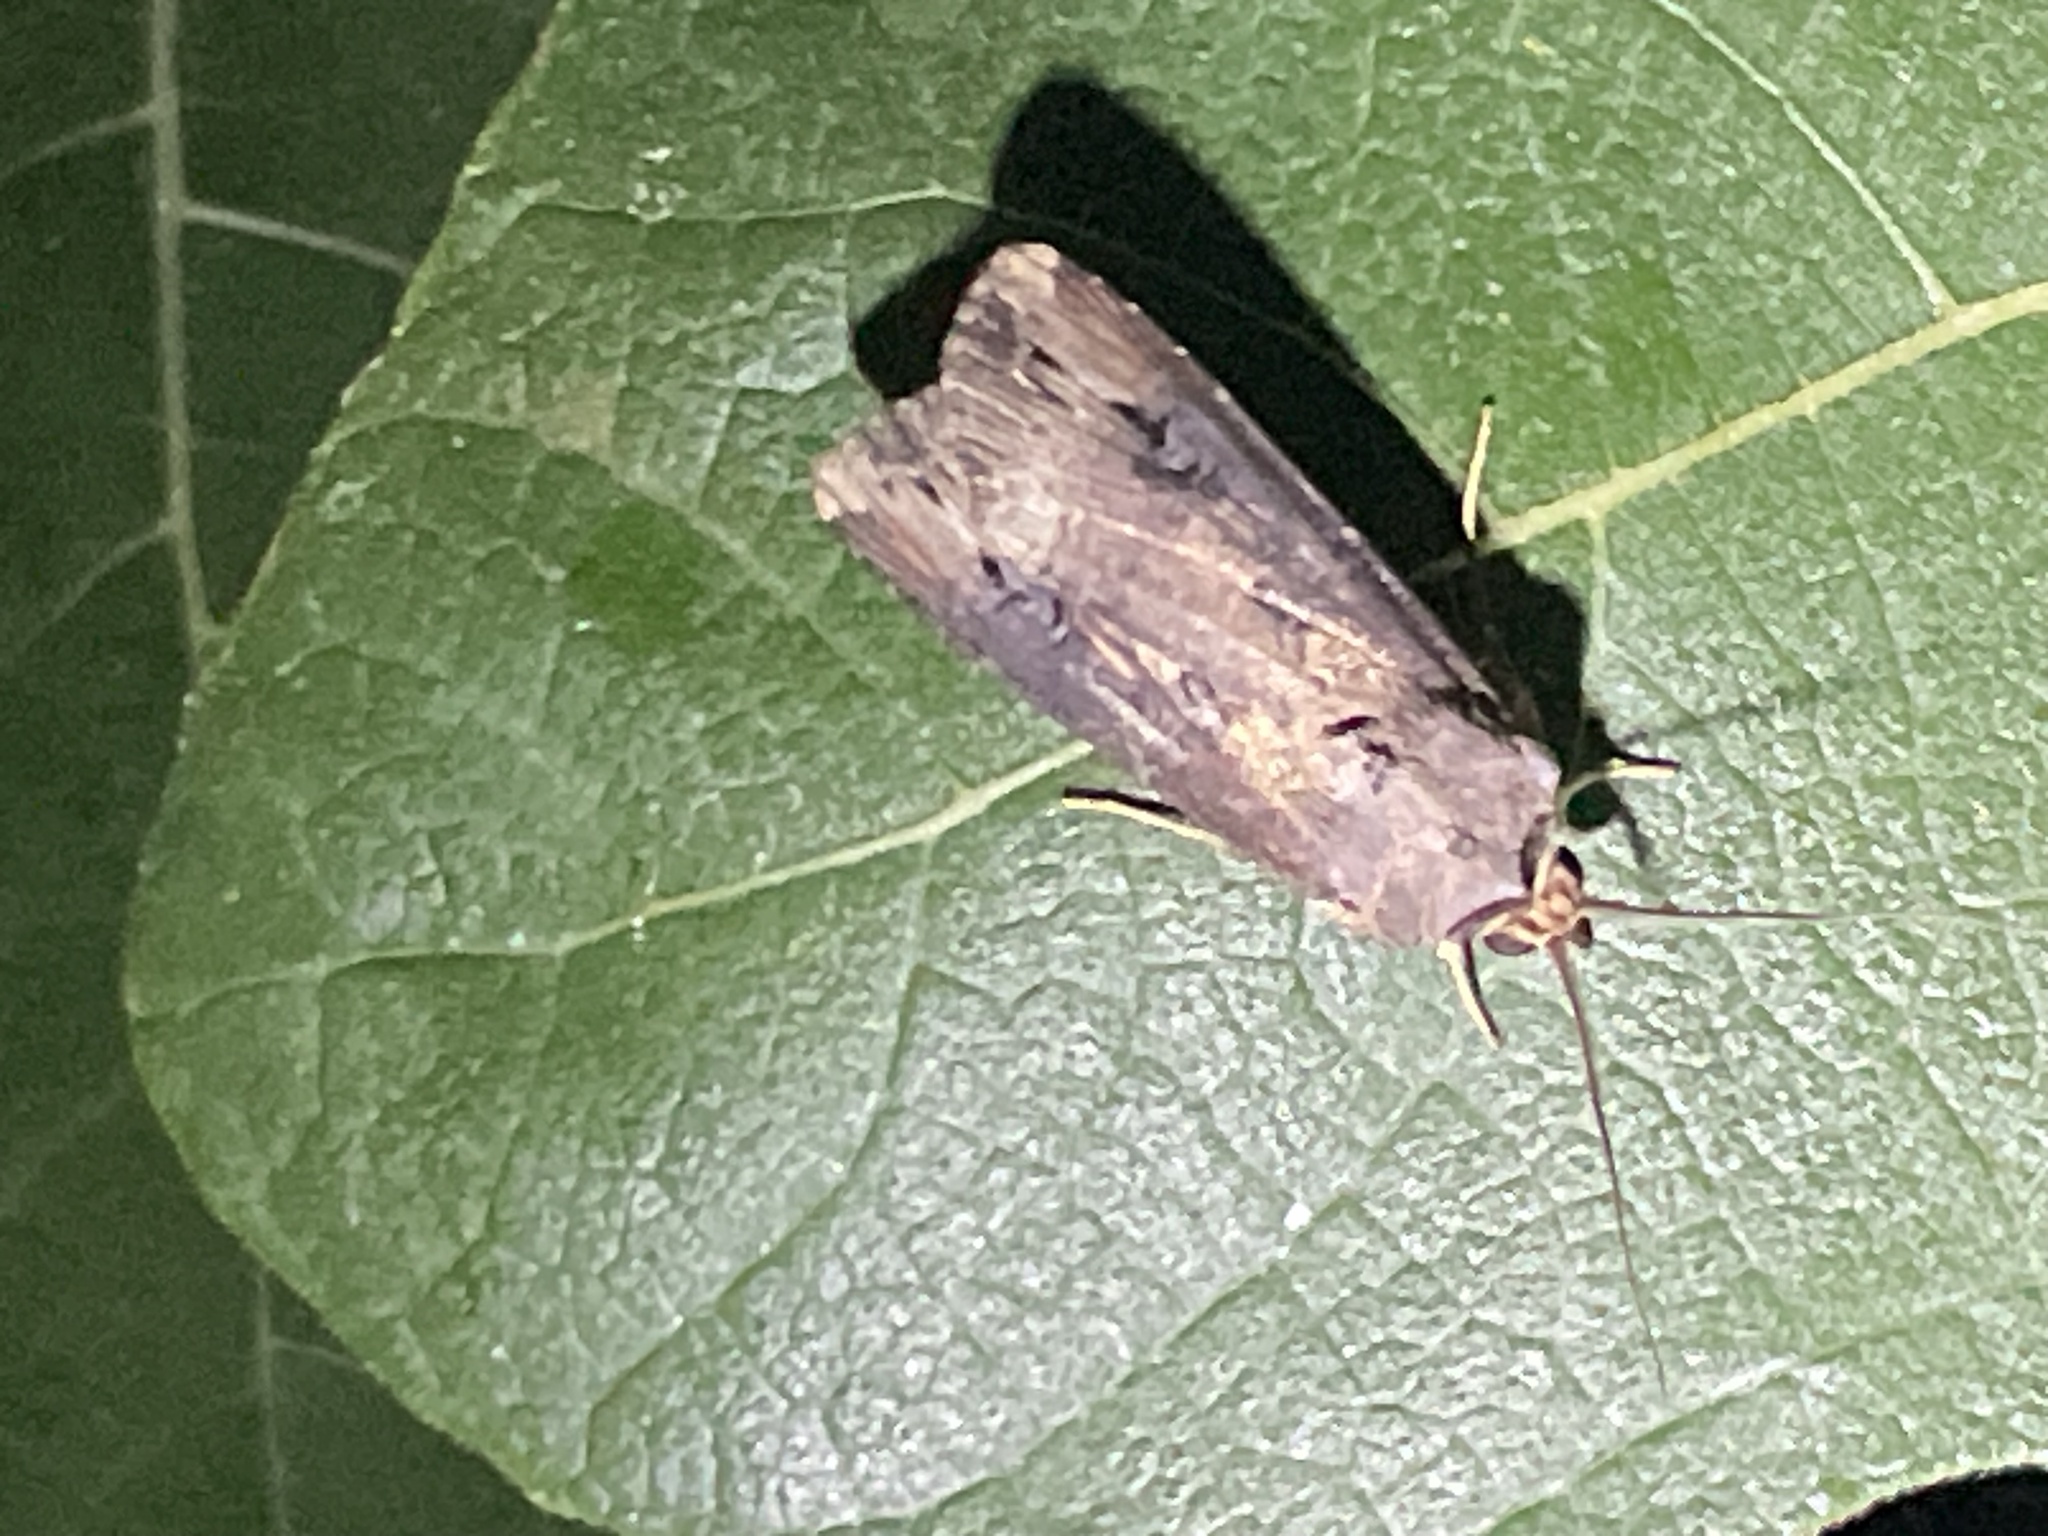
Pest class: cutworms